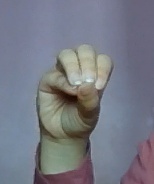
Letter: ha